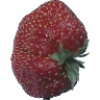
Label: strawberry_wedge